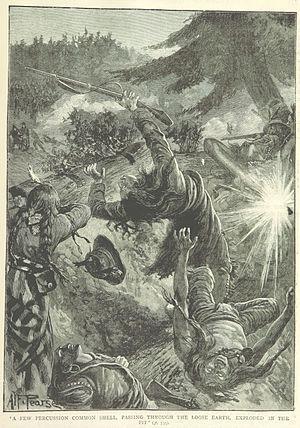
La bataille de Frenchman Butte, ou bataille de la Butte aux Français, est une escarmouche qui se déroula le 28 mai 1885 entre des guerriers amérindiens Cris et des forces militaires canadiennes depuis la butte aux Français située dans la province actuelle de la Saskatchewan.